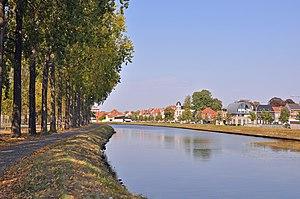
Bruges (Belgique): le canal de Gand à Steenbrugge